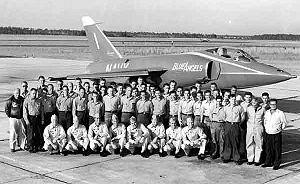
Le Grumman F-11 Tiger est un avion de chasse monoplace, embarqué à bord des porte-avions de la marine américaine à la fin des années 1950. Ce fut le premier avion supersonique à entrer en service au sein de l'US Navy, où sa carrière opérationnelle réelle a été très courte. Il a en fait été surtout utilisé pour l'entraînement, ainsi que par la patrouille acrobatique des Blue Angels.